Jailani Naro

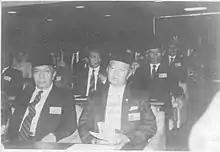
General session of the People's Representative Council in 1987.

The first years of the party was marred by internal conflict between the former political parties that had been fused into the party. Naro and others who originally came from the Parmusi, called themselves as the Muslimin Indonesia (MI) faction in the United Development Party. Later on, MI became one of the largest faction in the party, frequently conflicting with NU (Nahdlatul Ulama).